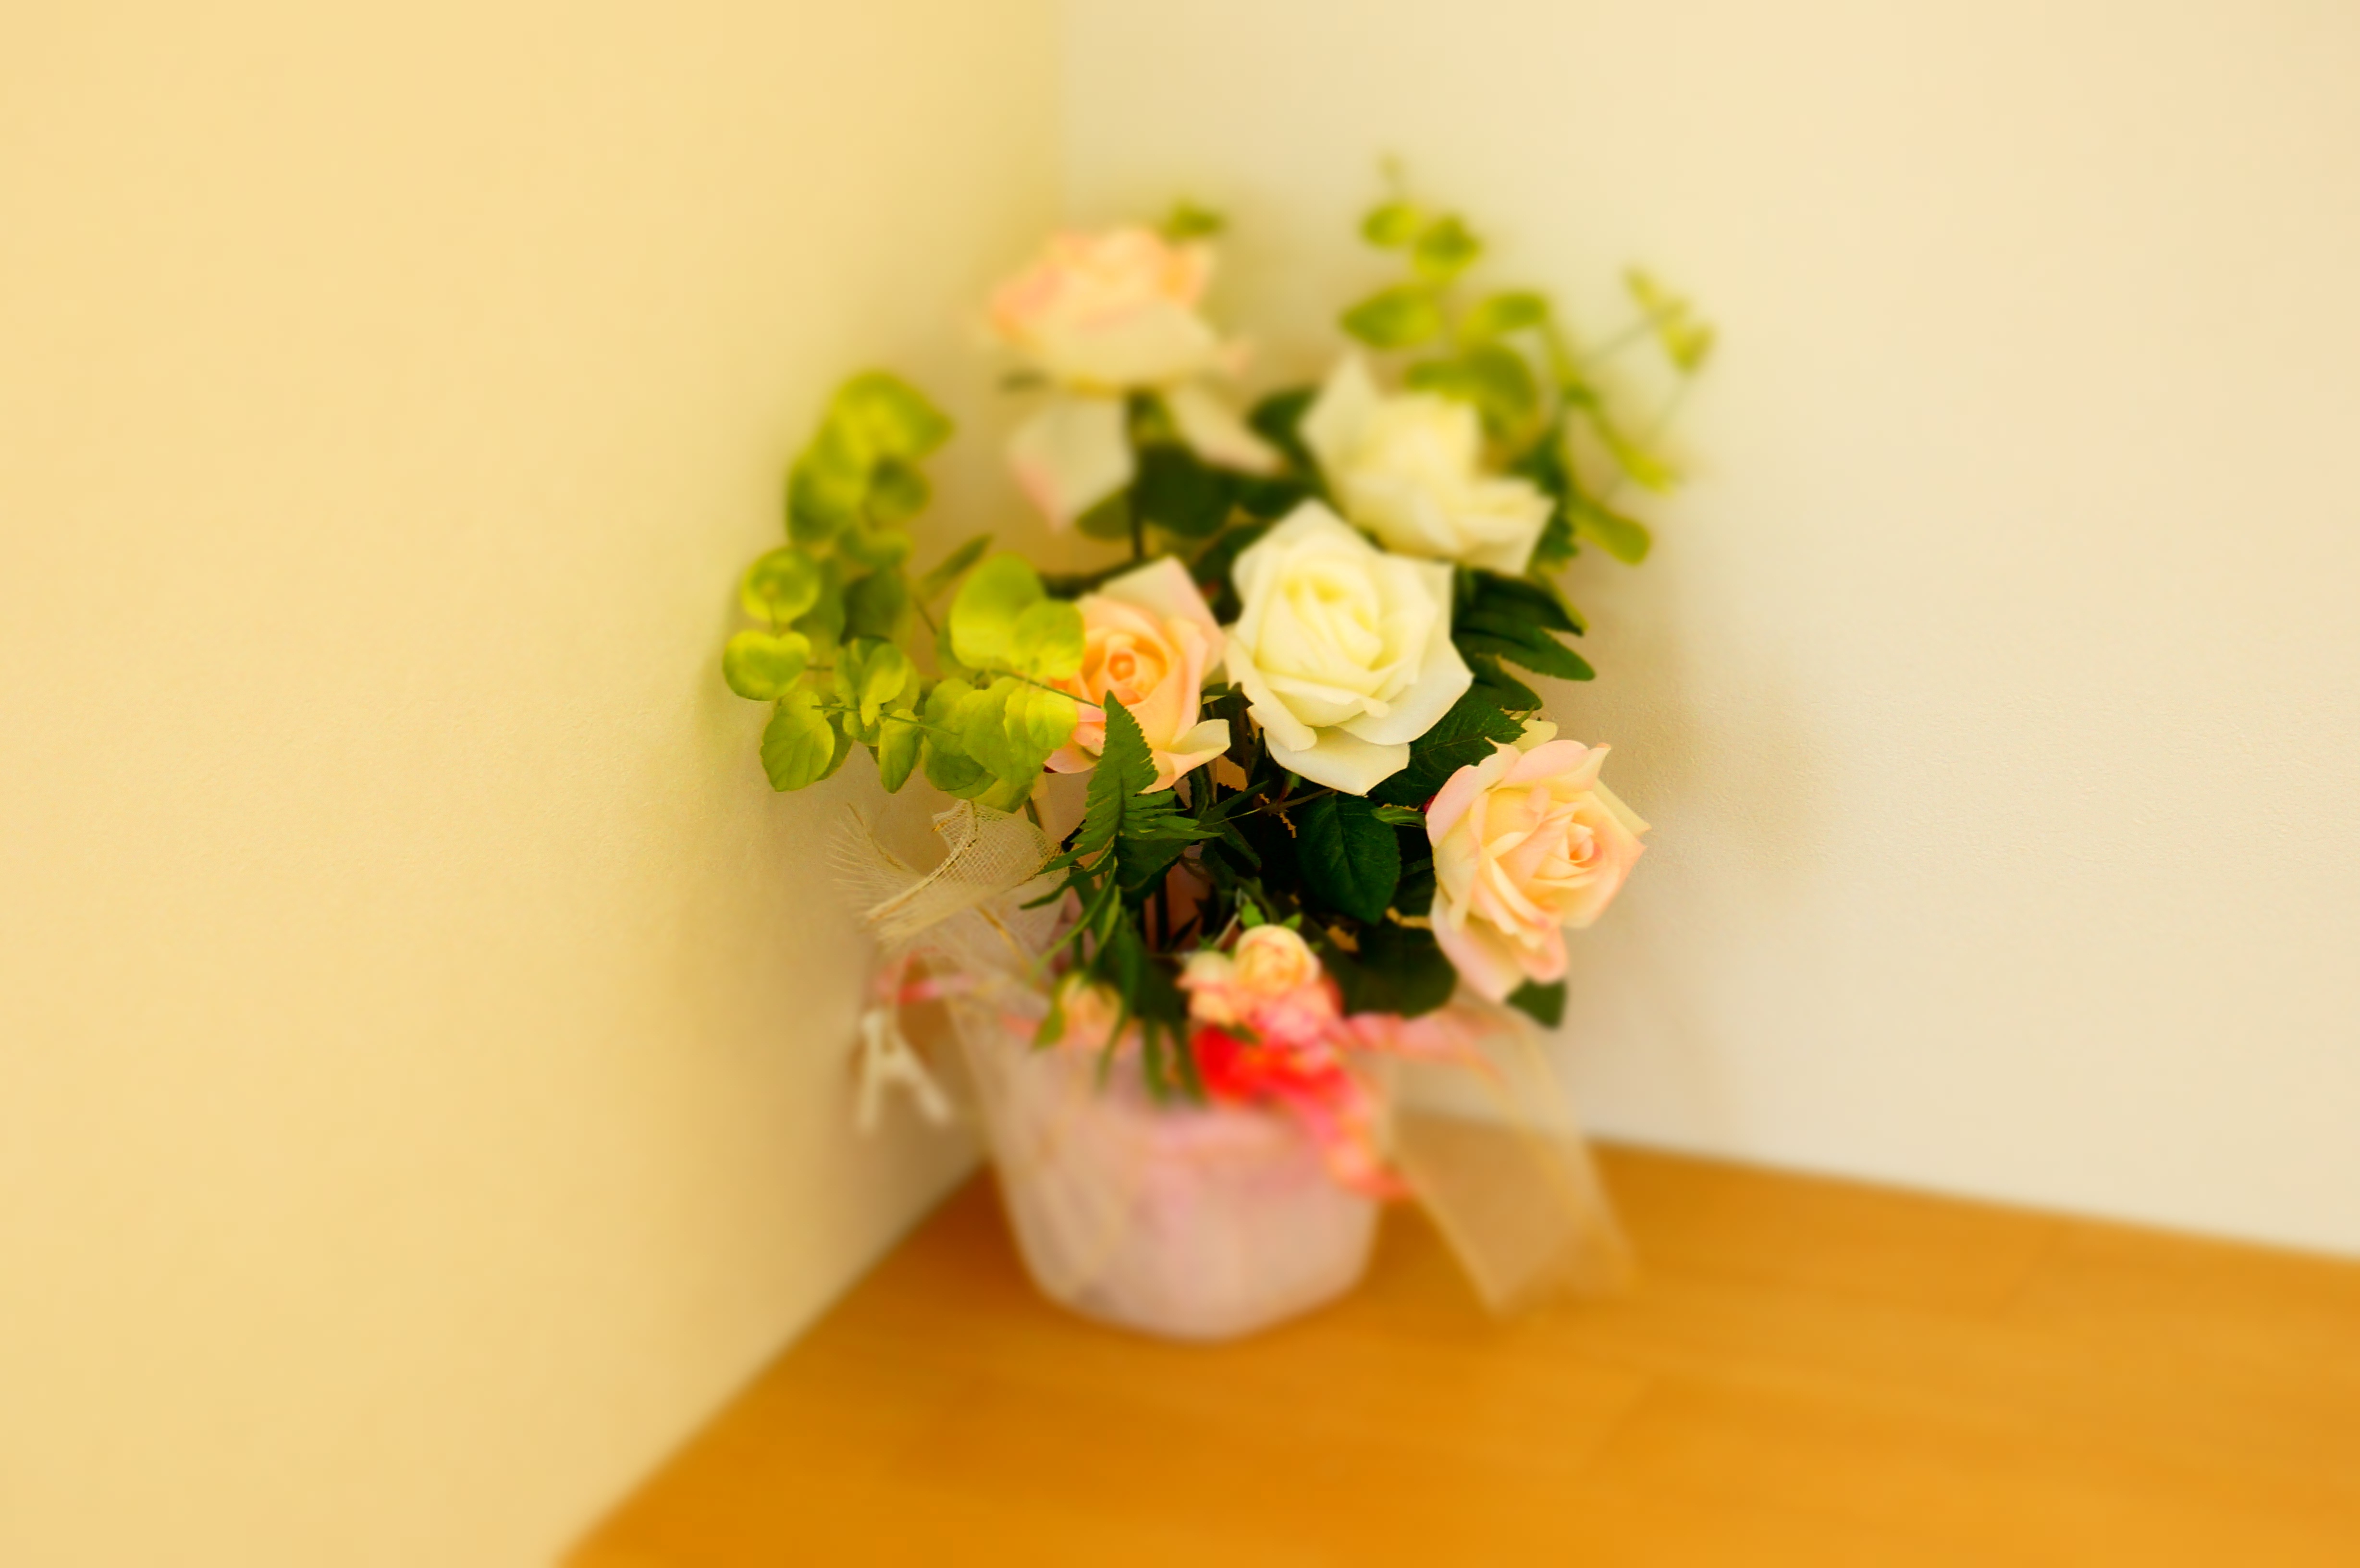
plant, flower, petal, bouquet, rose, green, yellow, pink, flowers, arrangement, miniature, floristry, flowering plant, flower bouquet, floral design, centrepiece, land plant, flower arranging